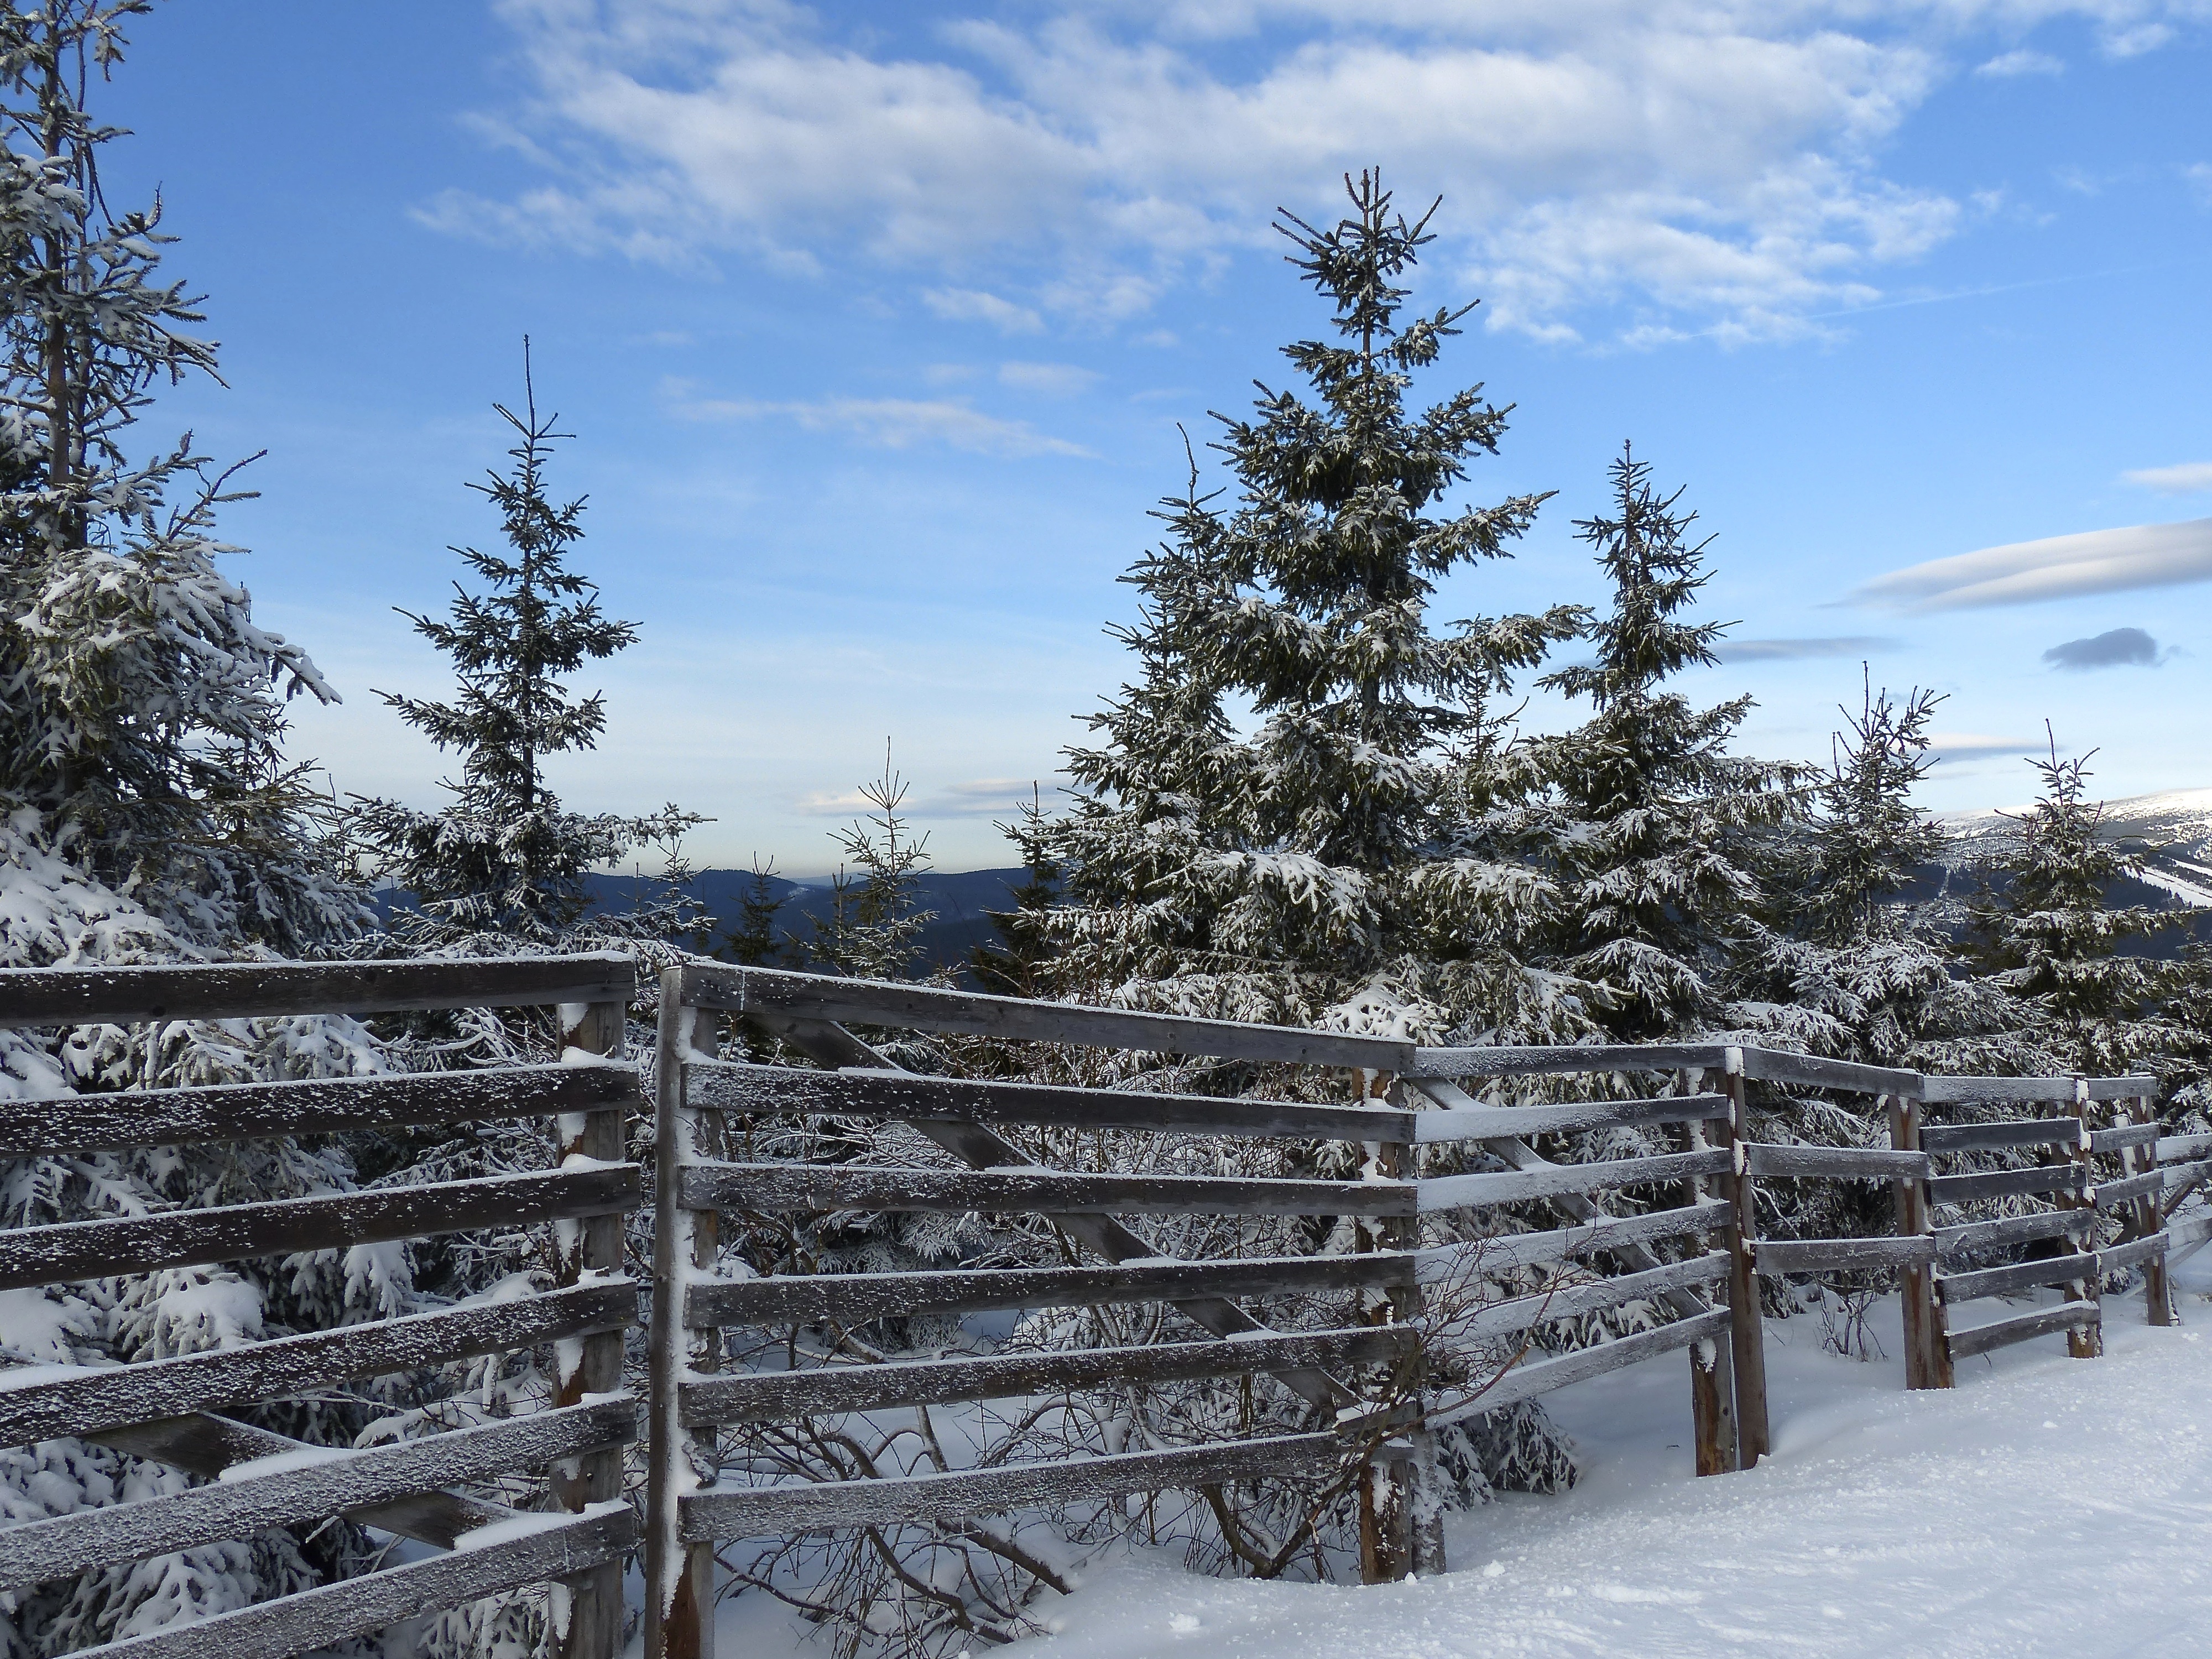
landscape, tree, mountain, snow, winter, travel, europe, weather, fir, season, conifer, spruce, resort, mountains, ski, czech, spindl, spindleruvmlyn, woody plant